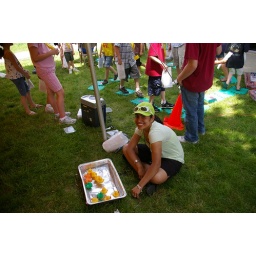
Andrea waiting for kids to play the ducks in a water game